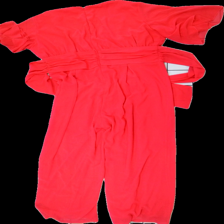
View: back
Type: Top
Category: Ladies
Brand: Not in the list
Brand text on label: Little Mistress
Colors: Pink
Material: 100% polyester
Pattern: Lace
Cut: Regular, V-collar, Long
Season: All
Price range: 50-100
Recommended usage: Reuse